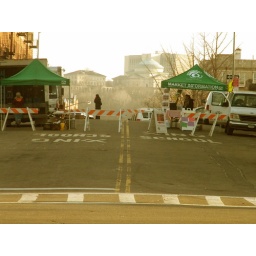
green market in inwood, ny